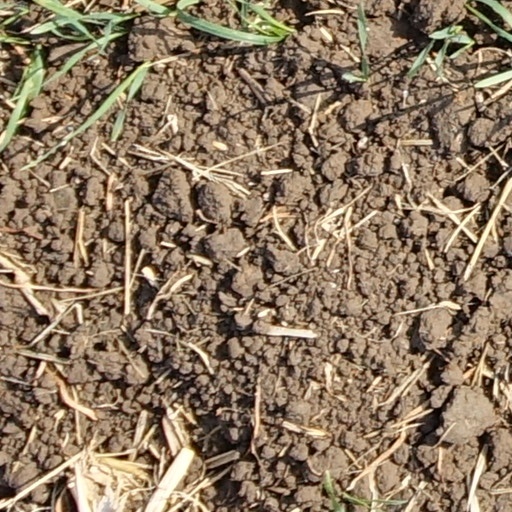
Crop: wheat